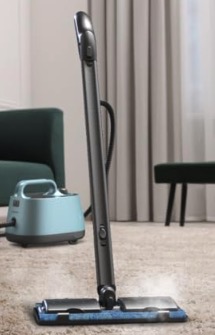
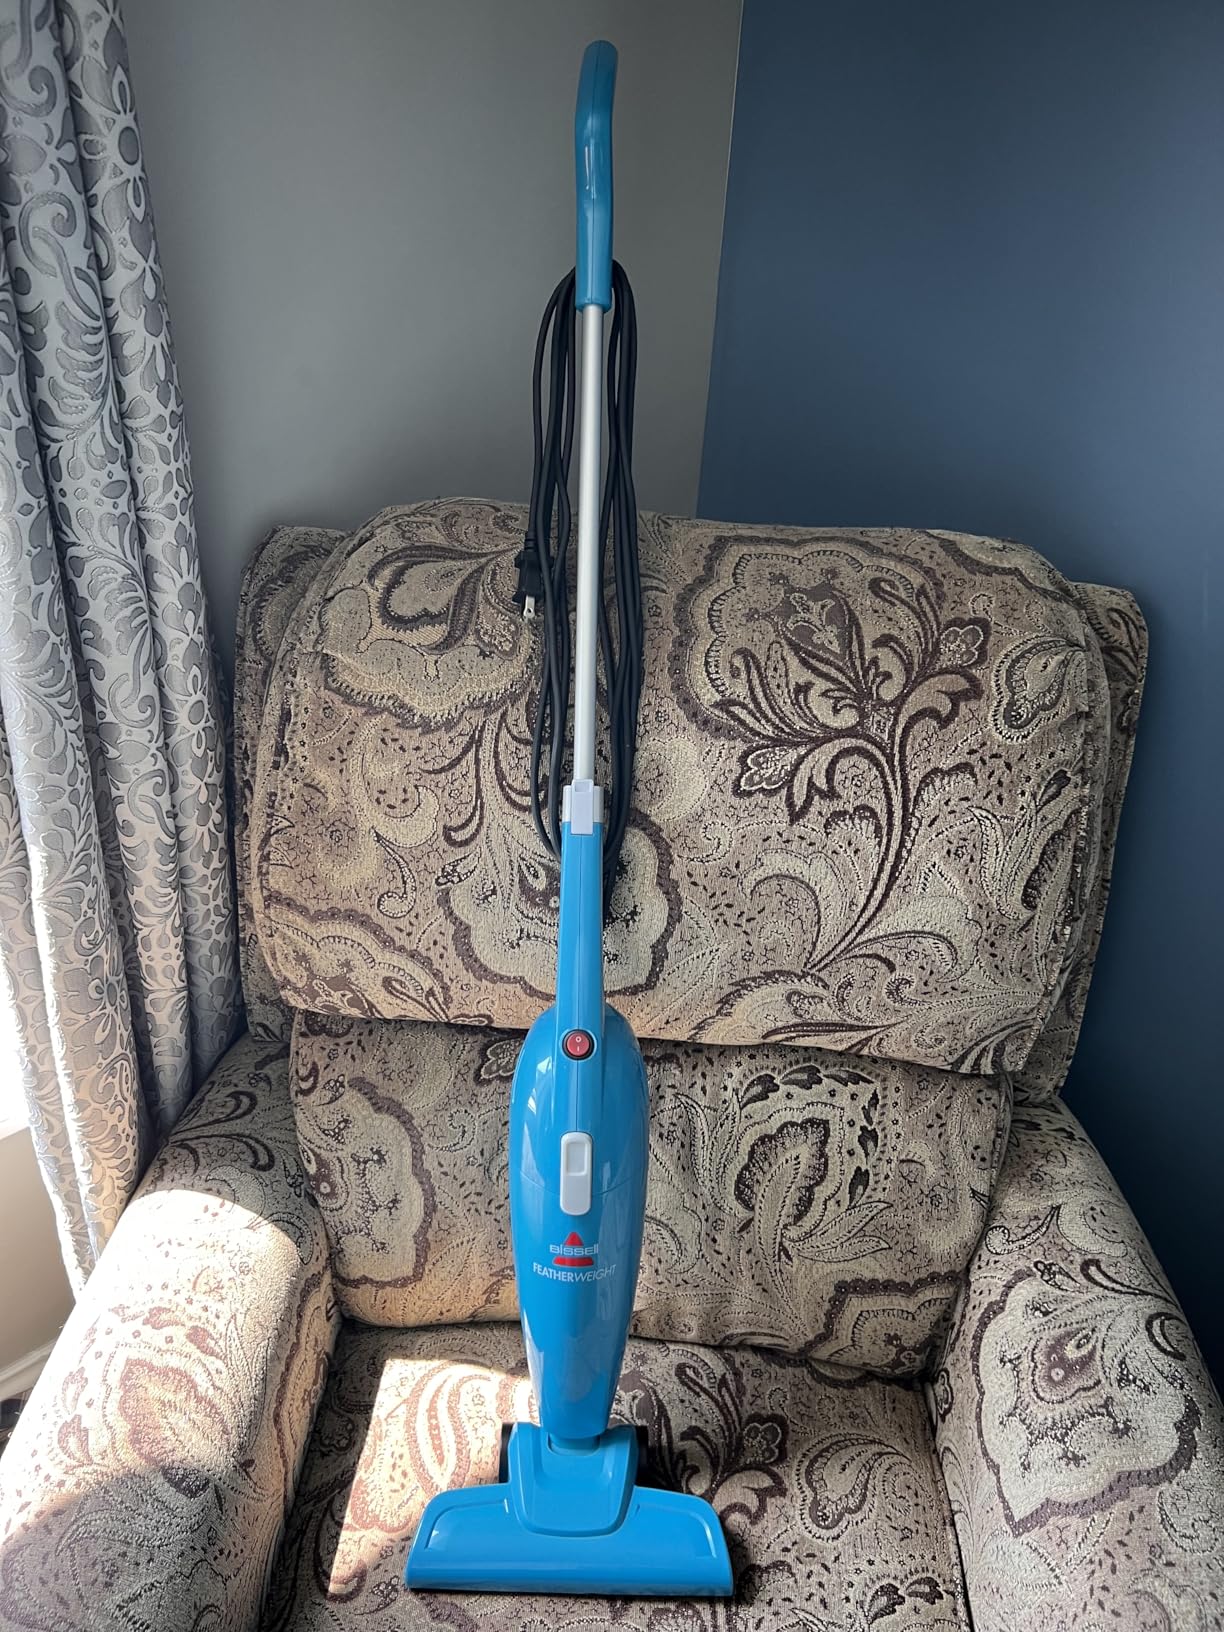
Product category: items_vacuum
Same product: no